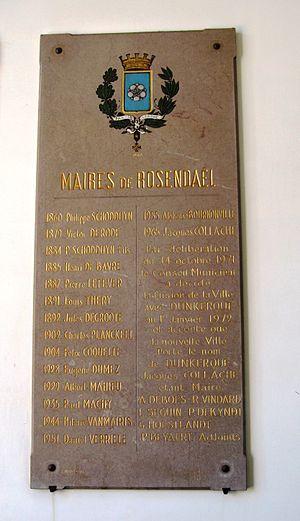
Plaque dans le hall de la mairie-annexe de Rosendaël, (liste des maires)
Rosendaël est une ancienne commune du département du Nord, dans l'agglomération de Dunkerque. Elle a été créée en 1860 par détachement des communes de Coudekerque-Branche et Téteghem. Le 1er janvier 1972, elle est fusionnée avec Dunkerque, dont elle constitue aujourd'hui l'un des quartiers.